Jim McAndrew

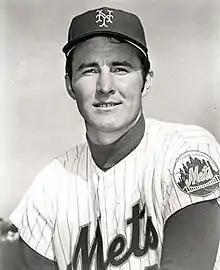
McAndrew in 1971

James Clement McAndrew (January 11, 1944 – March 14, 2024) was an American professional baseball pitcher. He pitched in Major League Baseball for the New York Mets and San Diego Padres from 1968 to 1974. He was a member of the 1969 World Series champions.